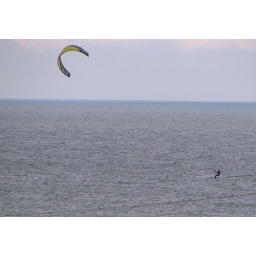
Kiteboarding - Lakeside beach in Port near home